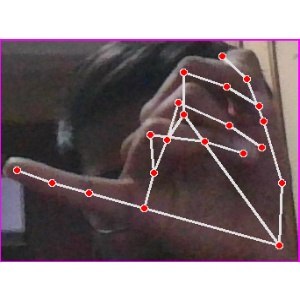
अक्षर: च